Lesser siren

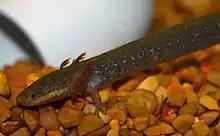
"Siren intermedia nettingi", the western lesser siren

Sources disagree on the number of subspecies within "S. intermedia". The majority of the sources in the field agree there are at least two: an eastern and a western variety. Many sources also include a third subspecies, the Rio Grande lesser siren, "S. i. texana", but researchers disagree whether the Rio Grande variety belongs as a lesser siren, within "S. intermedia", or as a greater siren, within "S. lacertina", and some others even consider it to be its own species, as "S. texana".